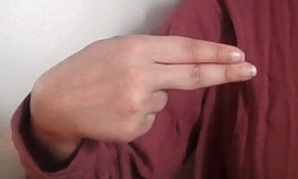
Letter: ain